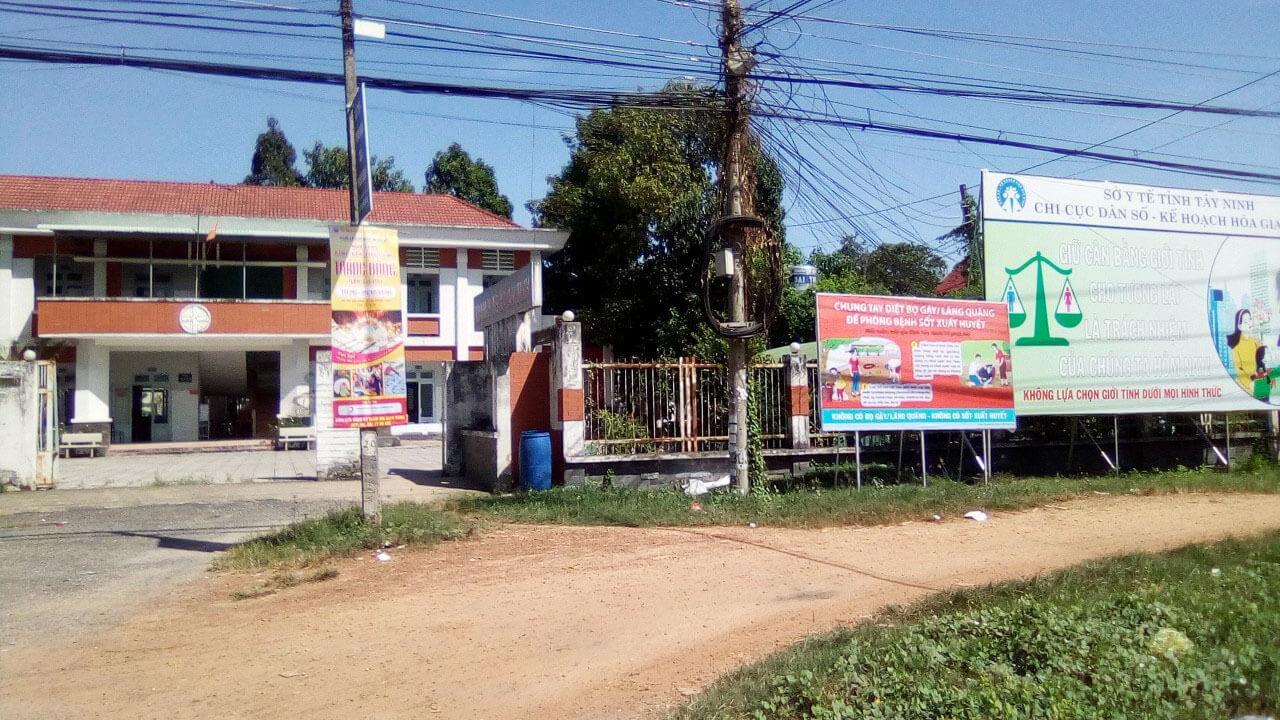
ở trước cổng của toà nhà có sự xuất hiện của hai tấm biển quảng cáo